Incarceration in the United States

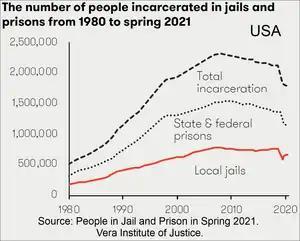
U.S. timeline graphs of number of people incarcerated in jails and prisons

Incarceration in the United States is one of the primary means of punishment for crime in the United States. In 2021, over five million people were under supervision by the criminal justice system, with nearly two million people incarcerated in state or federal prisons and local jails. The United States has the largest known prison population in the world. It has 5% of the world’s population while having 20% of the world’s incarcerated persons. China, with more than four times more inhabitants, has fewer persons in prison. Prison populations grew dramatically beginning in the 1970s, but began a decline around 2009, dropping 25% by year-end 2021.